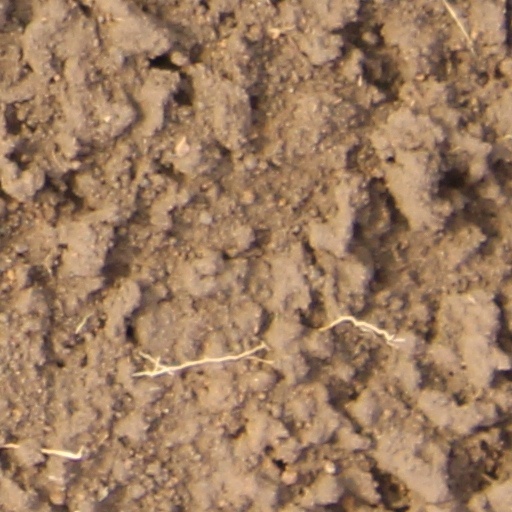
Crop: wheat